Gripsholm Castle

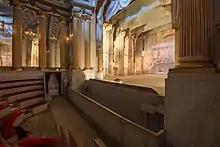
Gustav III's Theatre.

The royal family continued to use Gripsholm Castle during the 17th century. It was the dower residence of the widow of Gustavus Adolphus of Sweden, Maria Eleonora of Brandenburg, who lived here from 1636 until 1640. Between 1654 and 1715, Gripsholm Castle was a part of the dower granted to Queen Hedvig Eleonora, who often lived there with her court even before being widowed in 1660, and who rebuilt and expanded it in several ways. After her death, however, the castle was abandoned by the court for some time. For a period during the 18th century, it was used as a prison.